Dirty Jobs

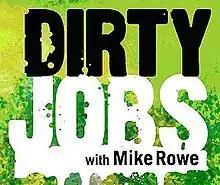

Dirty Jobs is an American television series that originally aired on the Discovery Channel in which host Mike Rowe is shown performing difficult, strange, disgusting, or messy occupational duties alongside the job's current employees. The show, produced by Pilgrim Films & Television, premiered with three pilot episodes in November 2003. It returned as a series on July 26, 2005, running for eight seasons until September 12, 2012. The show's setting was refocused in Australia for the final season, called "Dirty Jobs Down Under". A spinoff miniseries titled "Dirty Jobs: Rowe'd Trip" premiered on July 7, 2020. The original series returned on January 2, 2022 for two more seasons, concluding on February 2, 2023.